Crosswind stabilization

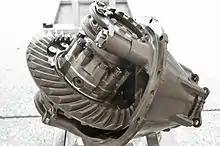
A differential

Suspension in the car is mainly used for keeping the car ride smooth while also providing more grip to the wheels while cornering. A softer suspension can cause sway which could lead to less responsive steering and oversteer. However, a softer suspension tends to lead to a smoother more comfortable ride. Stiff suspension minimizes body movement and leads to the wheels having more traction. However, a stiffer suspension can lead to a more unpleasant ride. Relating to CWS, some cars can stiffen or soften the suspension to get more grip on a certain set of tires which leads to a better-controlled car in high wind situations.